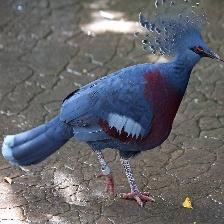
Species: VICTORIA CROWNED PIGEON
Scientific name: GOURA VICTORIA